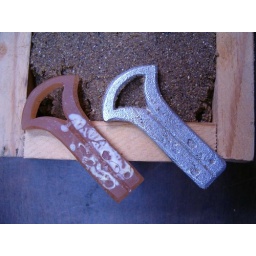
brown plastic casting used to make impression in sand. coarse sand gave old pitted texture to casting. pewter casting